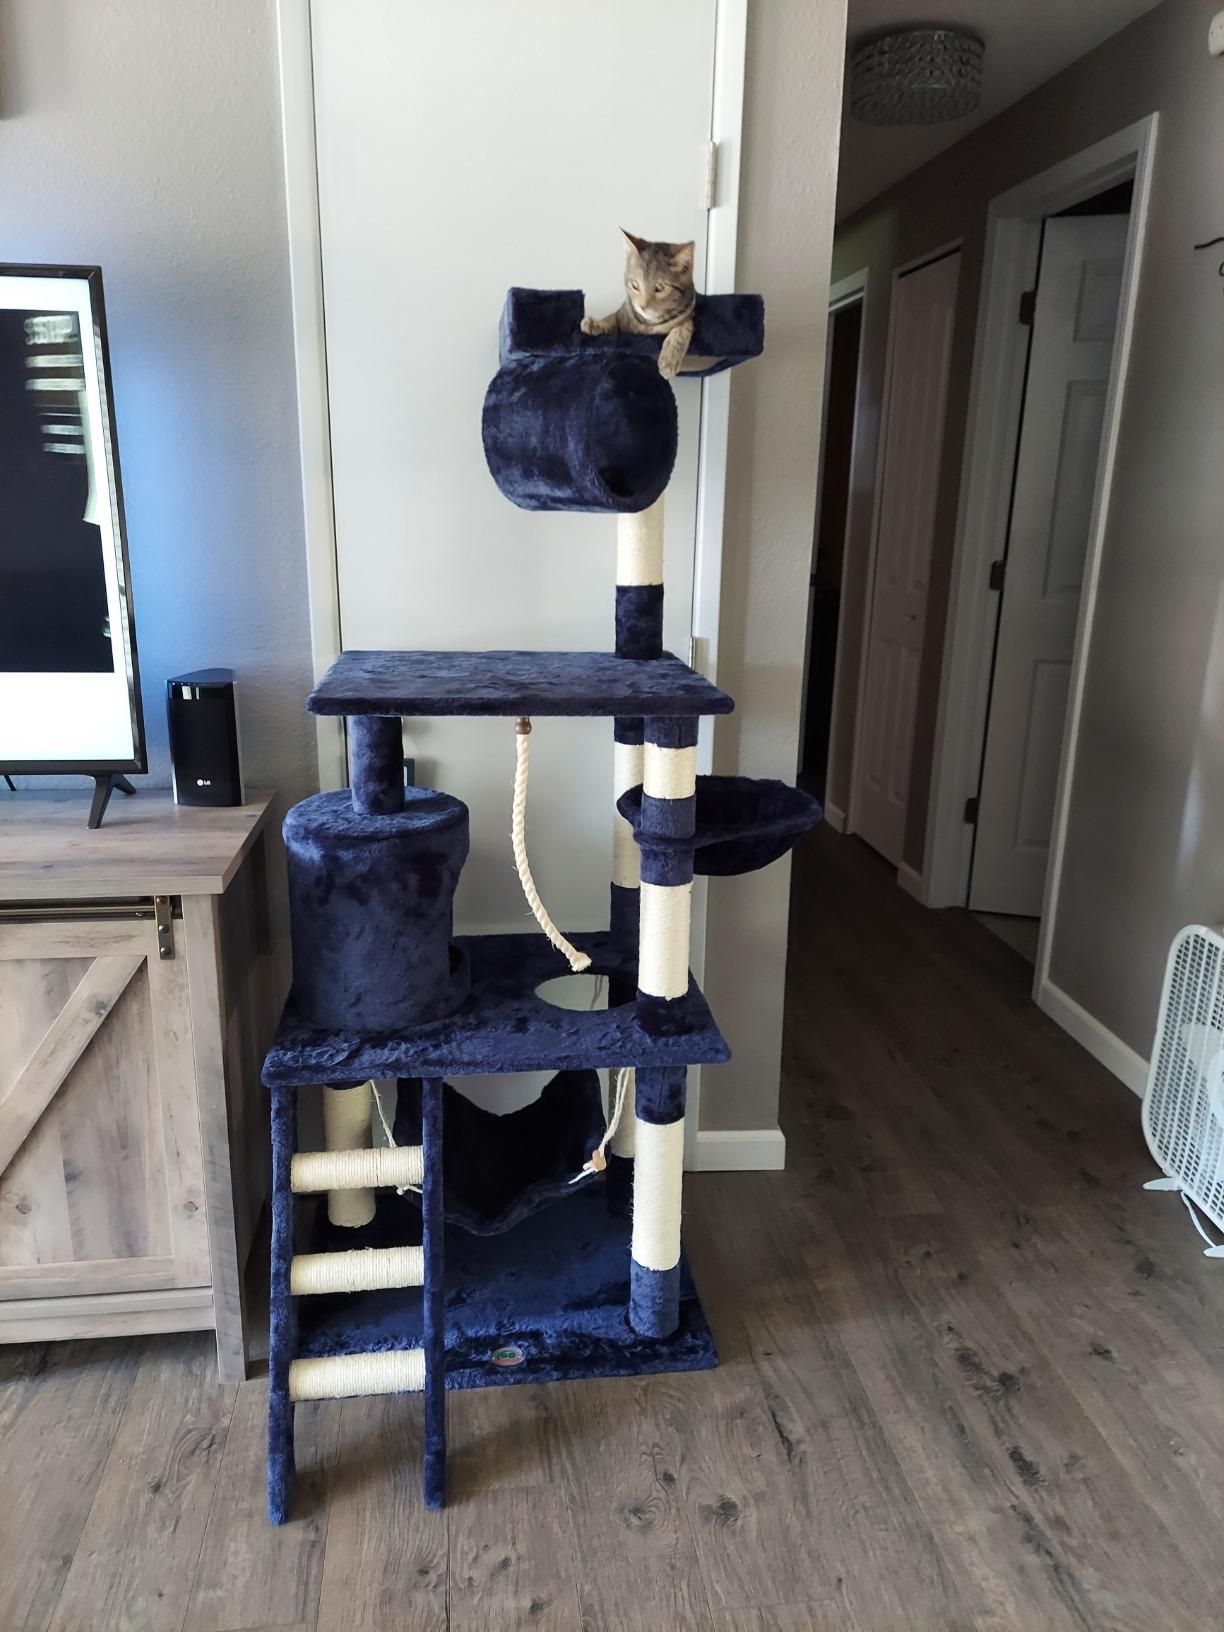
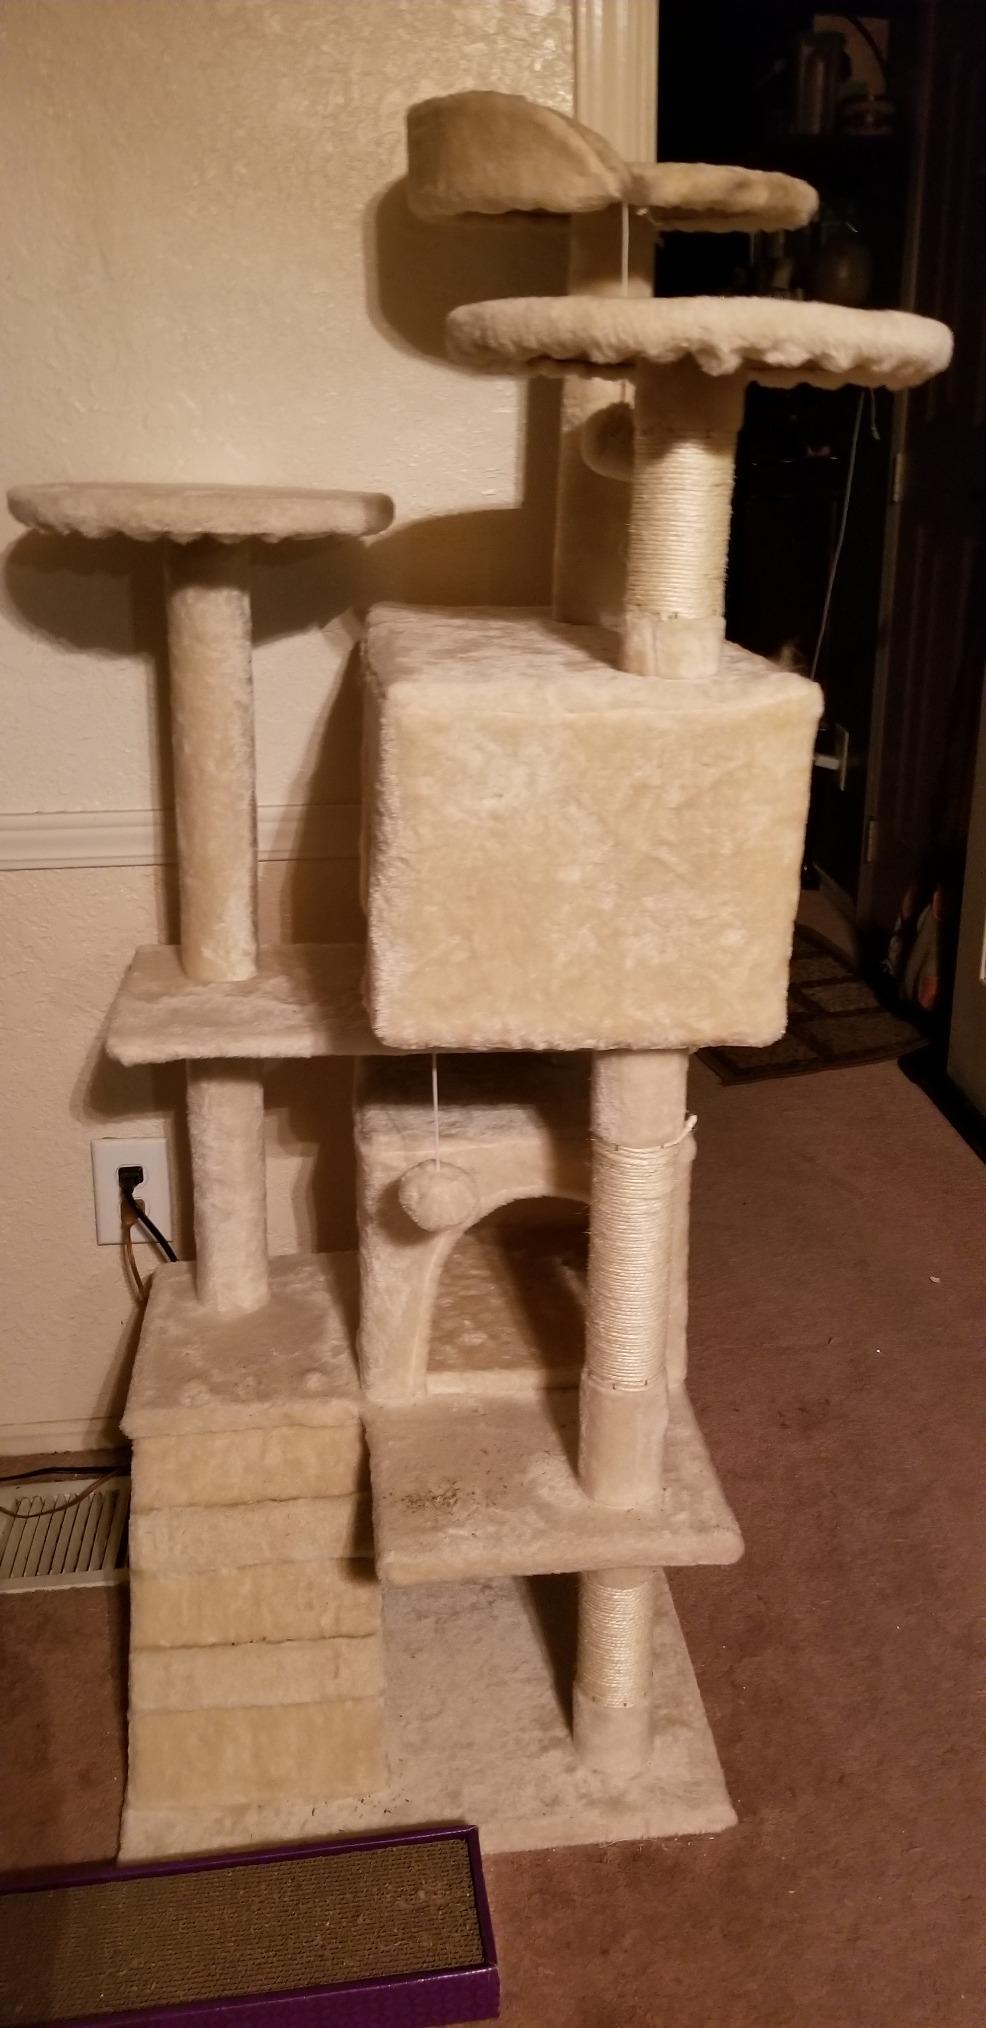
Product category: items_cat tree
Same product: no